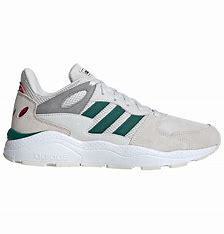
Brand: Adidas
Model: Crazychaos